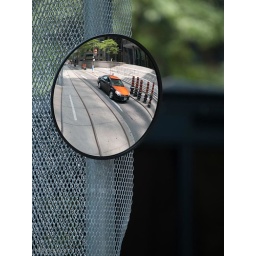
Taxi in mirror on the security fence on Wellington St.